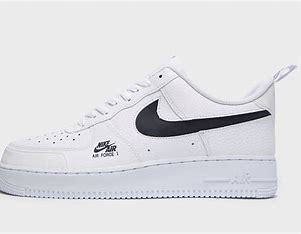
Brand: Nike
Model: Air Force 1 07 LV8